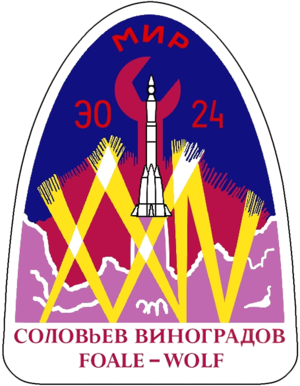
TM-27 est une mission de Soyouz vers la station Mir.
Soyouz TM-26 est un vaisseau spatial russe qui a transporté des cosmonautes et du matériel vers la station spatiale MIR. Il a été propulsé par une fusée Soyouz-U du cosmodrome de Baïkonour à 15:36 UT. L'objectif principal de la mission était de transporter deux cosmonautes entraînés spécialement pour réparer les problèmes de la station. TM-26 s'est amarré avec Mir à 17:03 UT le 7 août en contrôle manuel. L'équipage a réparé les câbles d'alimentation et les connecteurs de harnais endommagés dans le module Spektr et ainsi retrouvé une partie de l'alimentation perdue ; ils ont aussi réparé et remplacé le générateur d'oxygène de la station. Le trou dans le module qui a causé sa dépressurisation complète n'a pas pu être localisé durant cette « sortie » à l'intérieur du module. Réparer ou remplacer les segments du panneau solaire de ce module et rechercher les trous a dû être reporté à la prochaine mission.
Pavel Vladimirovitch Vinogradov est un cosmonaute russe, né le 31 août 1953 à Magadan, en RSFS de Russie.